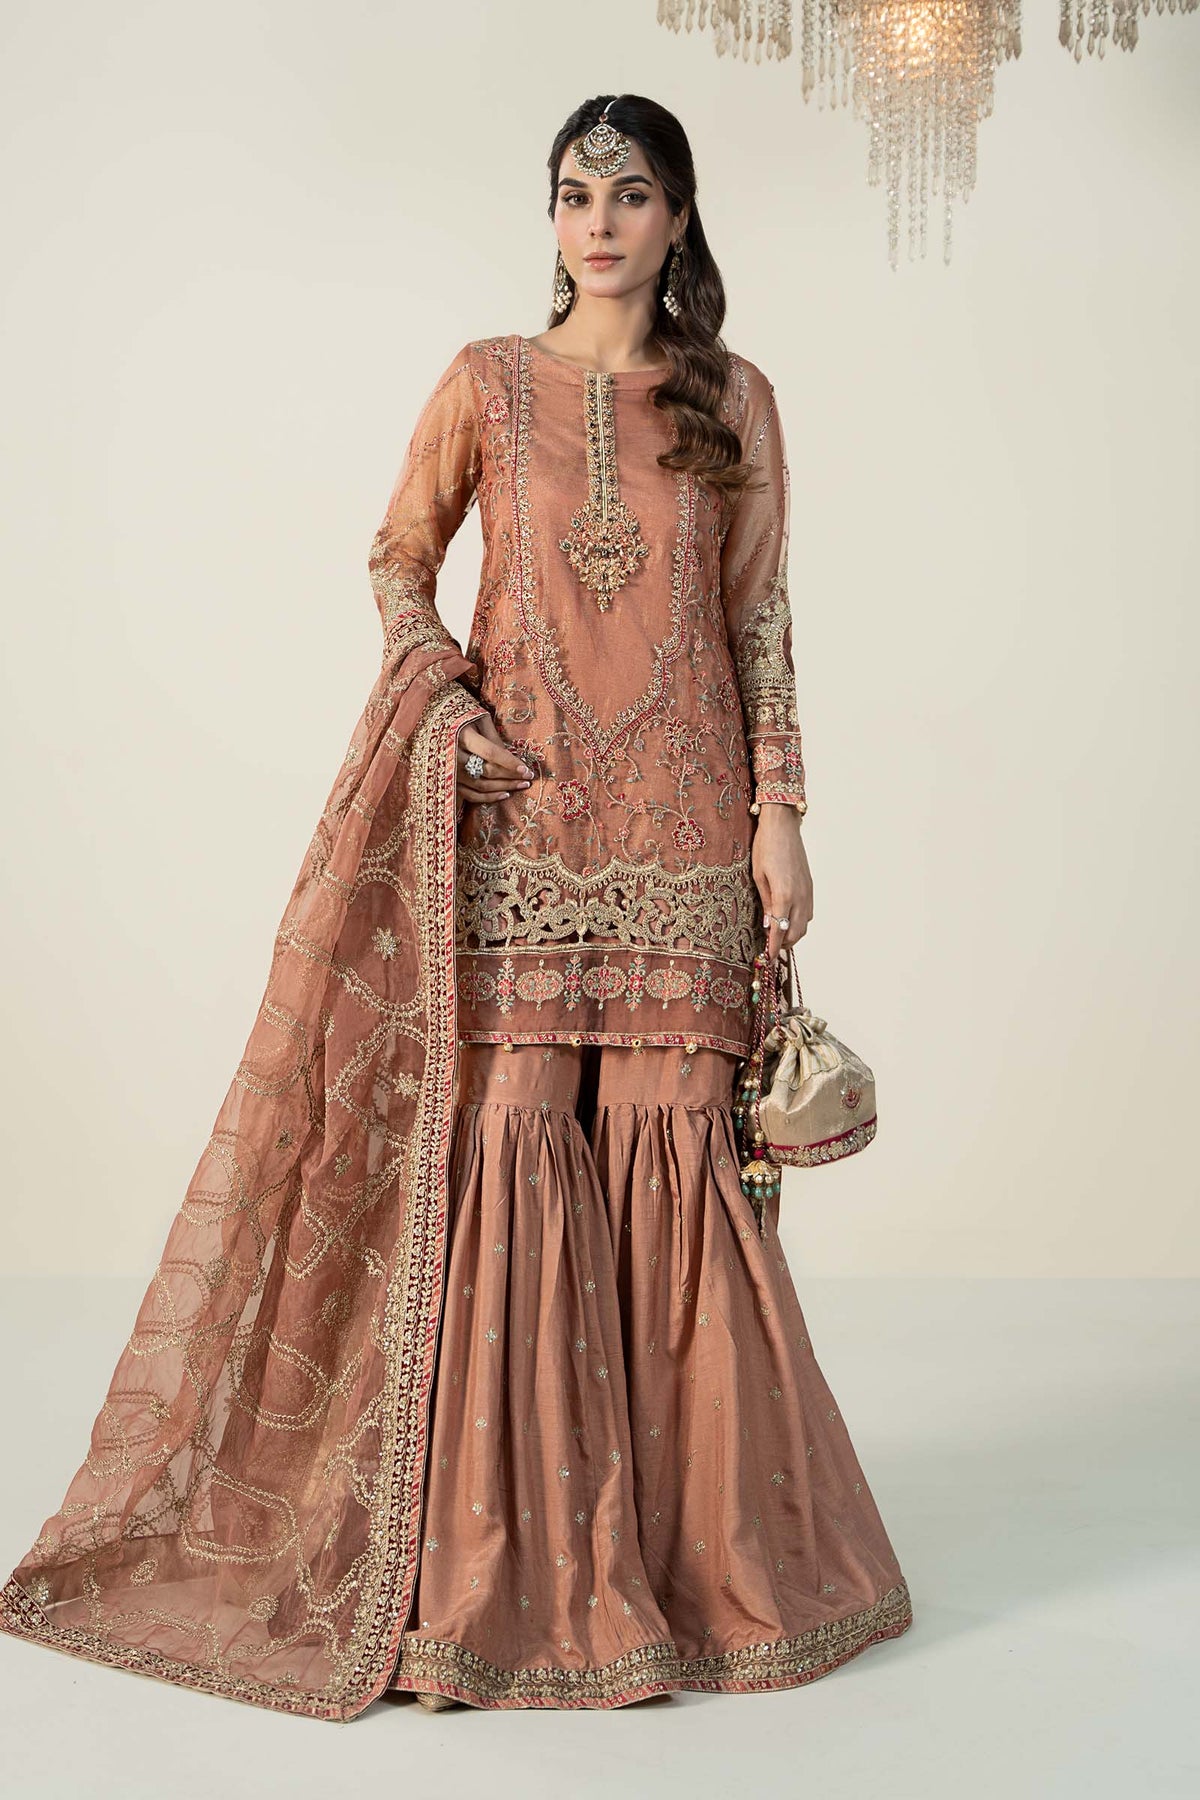
coral embroidered net salwar suit